Anderson Fork

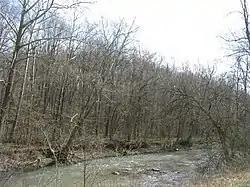
Looking upstream from the McKay Road bridge in Liberty Township

Anderson Fork is a stream in Clinton and Greene counties, Ohio, in the United States.